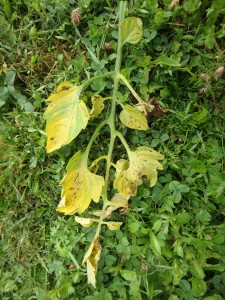
Labels: Potato leaf early blight, Potato leaf early blight, Potato leaf early blight, Potato leaf early blight, Potato leaf early blight